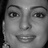
Emotion: happy